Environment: real
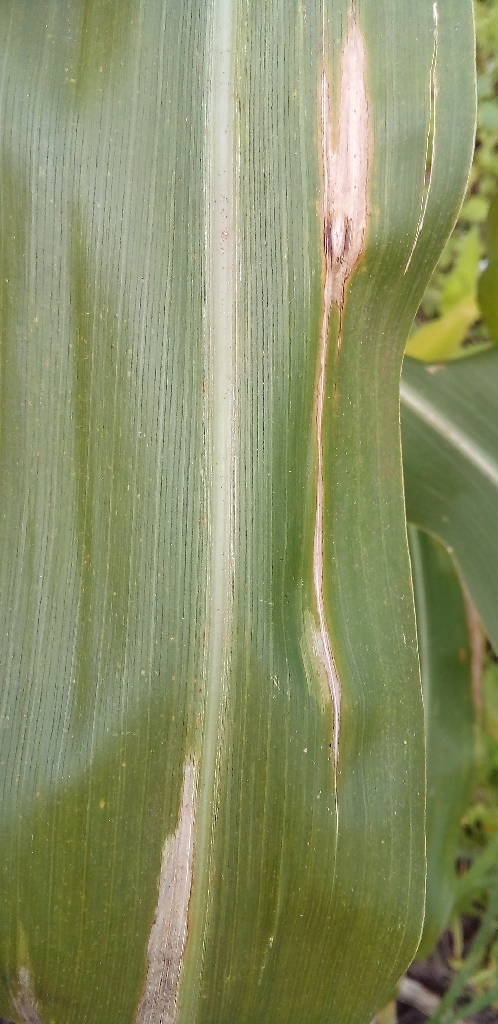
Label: northern_corn_leaf_blight